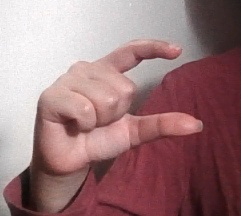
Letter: dal